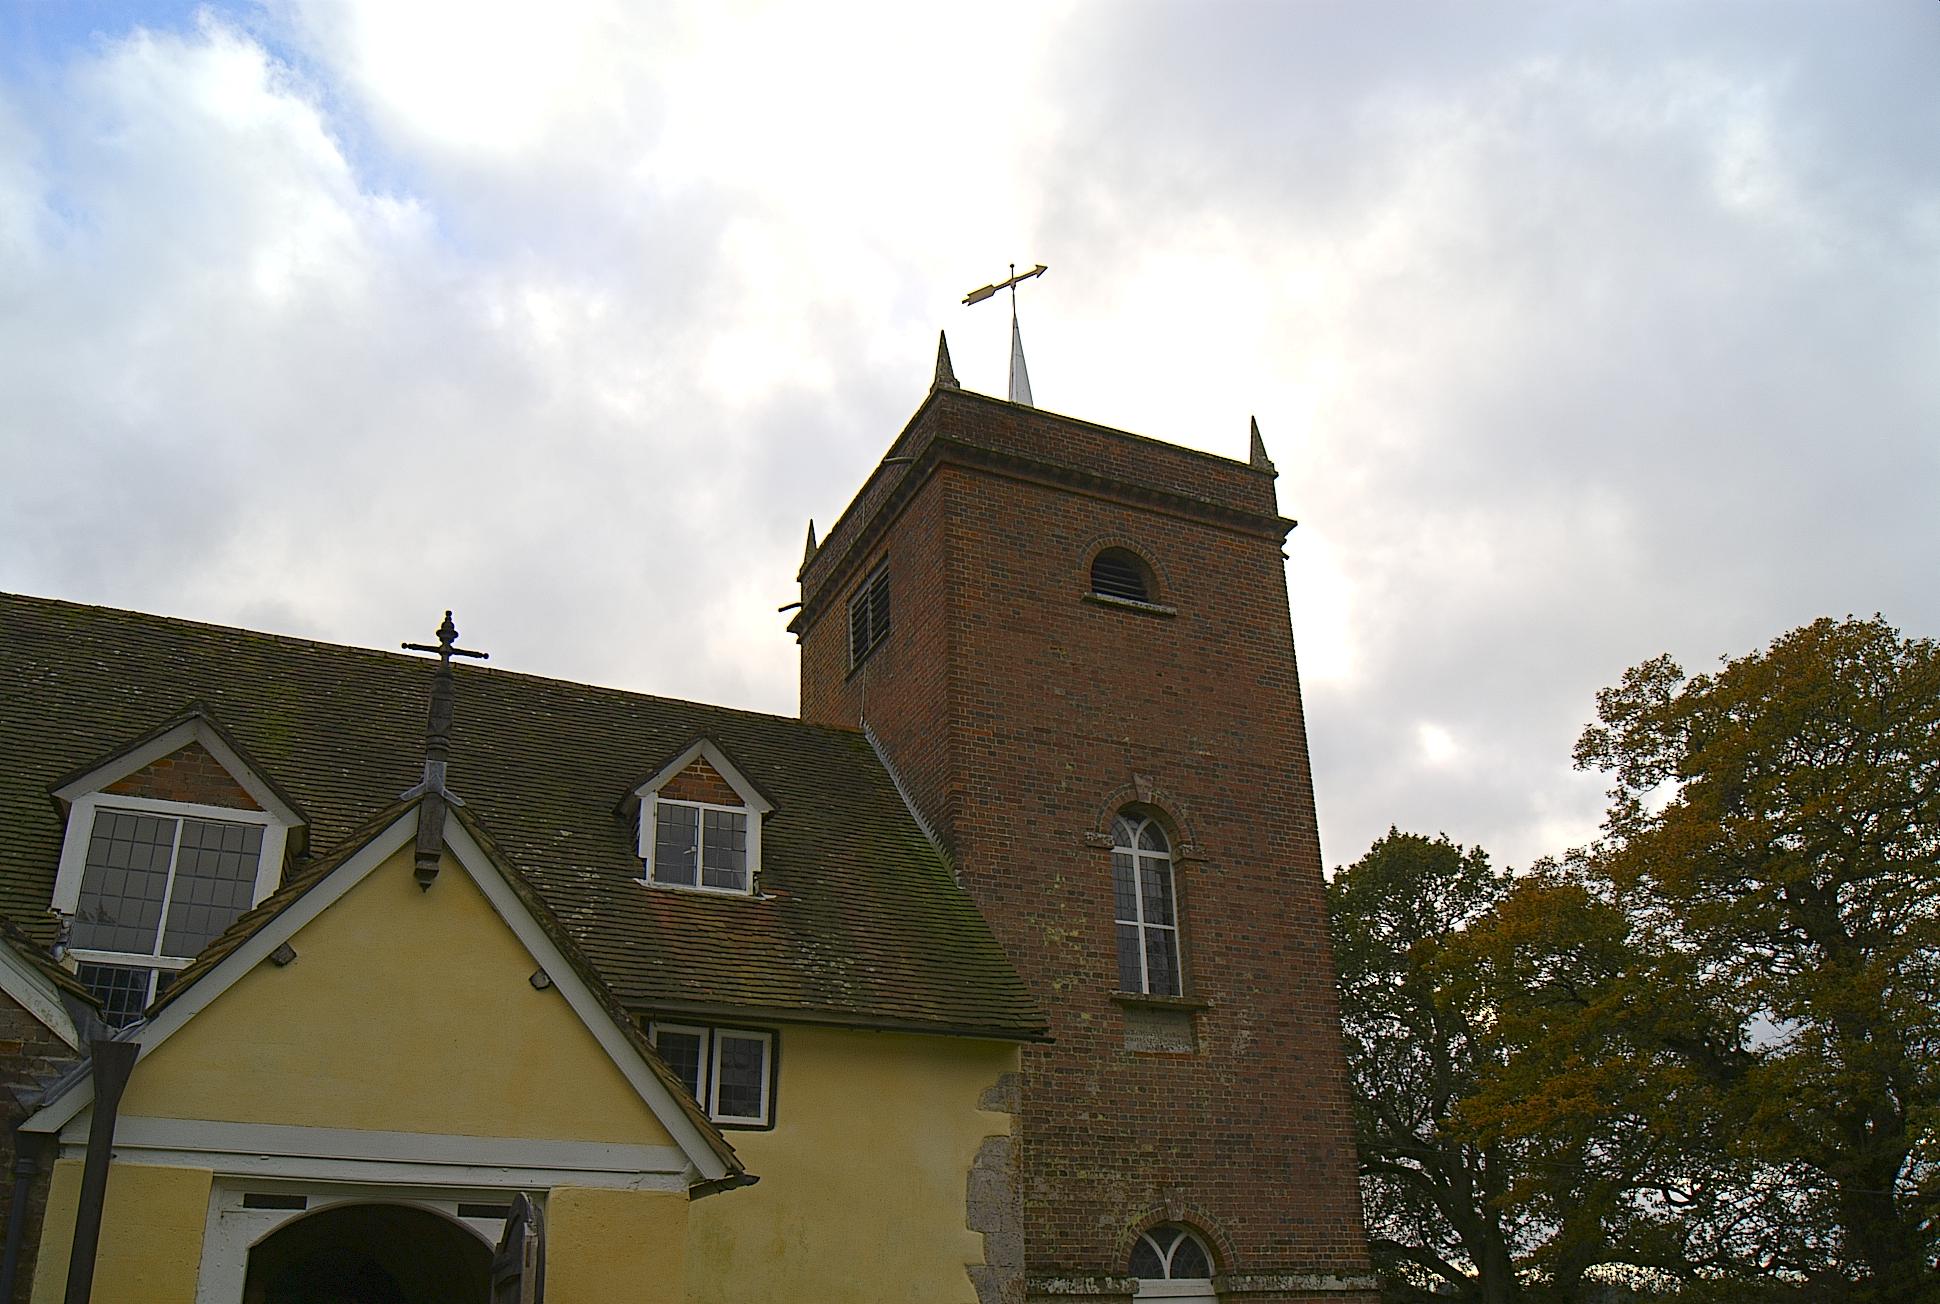
forest, architecture, photography, house, town, building, village, dslr, europe, tower, autumn, facade, church, chapel, place of worship, england, steeple, arches, belltower, churches, sony, bells, hampshire, newforest, rural area